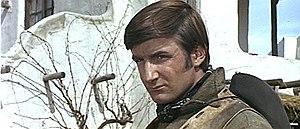
Bruno Carotenuto, né le 8 mai 1941 à Rome dans la région du Latium en Italie, est un acteur italien.